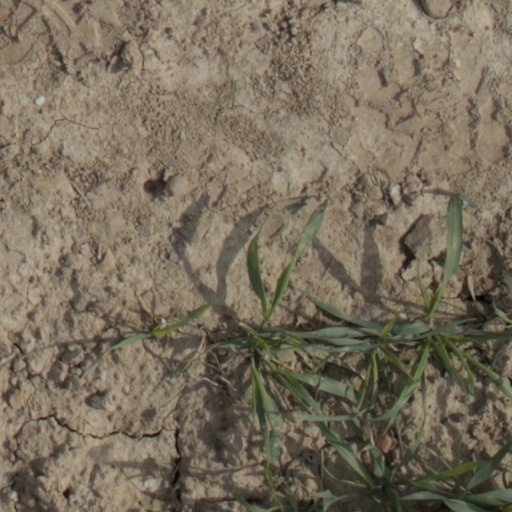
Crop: wheat